American Legion Post 199

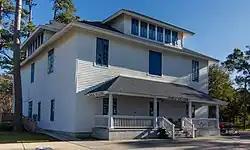

The American Legion Post 199 in Fairhope, Alabama, United States, is situated on a bluff overlooking Mobile Bay. It was listed on the National Register of Historic Places in 2018. It has also been known as Pine Needles and as the Mobile Business Women's Club. It was the Pine Needles Club.